Gujarat

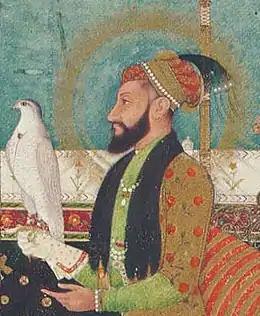
Portrait of Mughal Emperor Aurangzeb

For the best part of two centuries, the independent Khatri Sultanate of Gujarat was the cynosure of its neighbours on account of its wealth and prosperity, which had long made the Gujarati merchant a familiar figure in the ports of the Indian Ocean. Gujaratis, including Hindus and Muslims as well as the enterprising Parsi class of Zoroastrians, had been specialising in the organisation of overseas trade for many centuries, and had moved into various branches of commerce such as commodity trade, brokerage, money-changing, money-lending and banking.